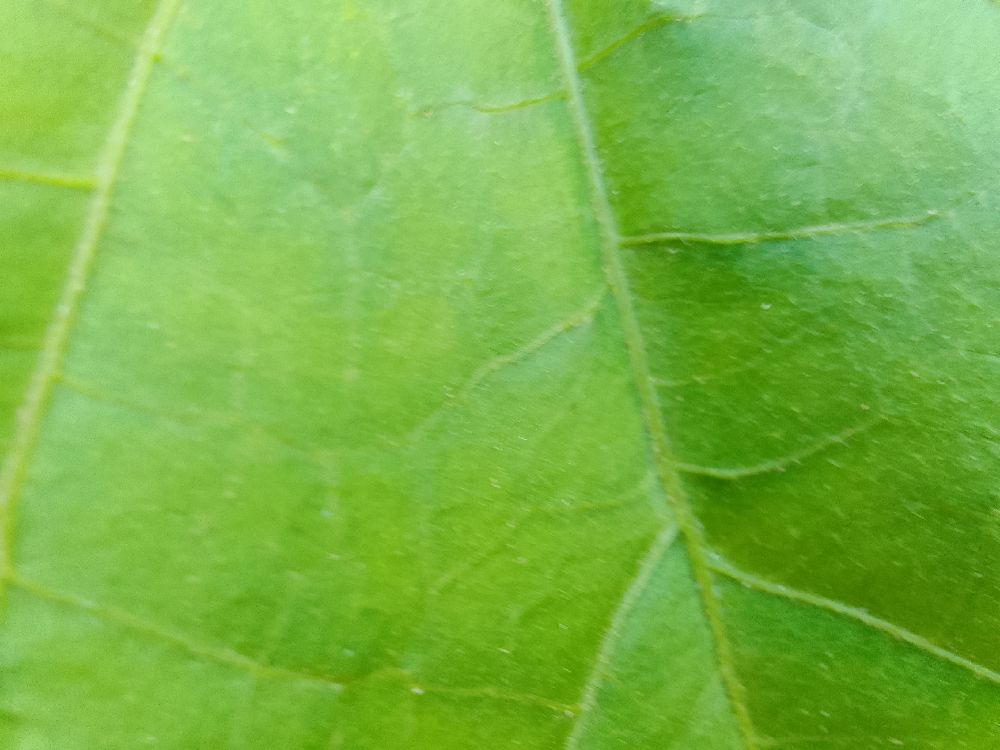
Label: healthy